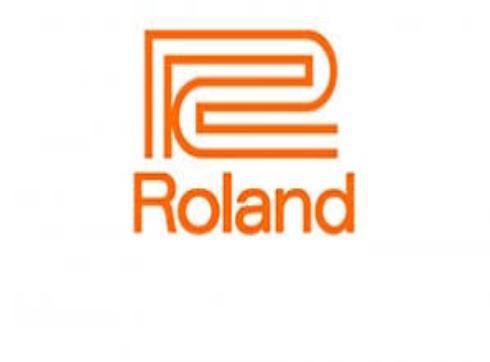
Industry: Electronic